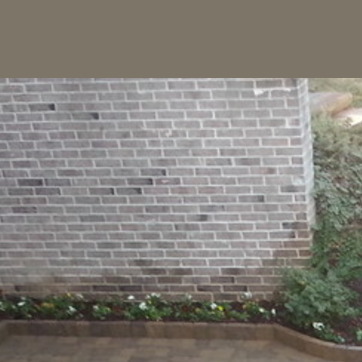
Material: brick